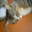
Label: cat